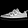
Label: Sneaker